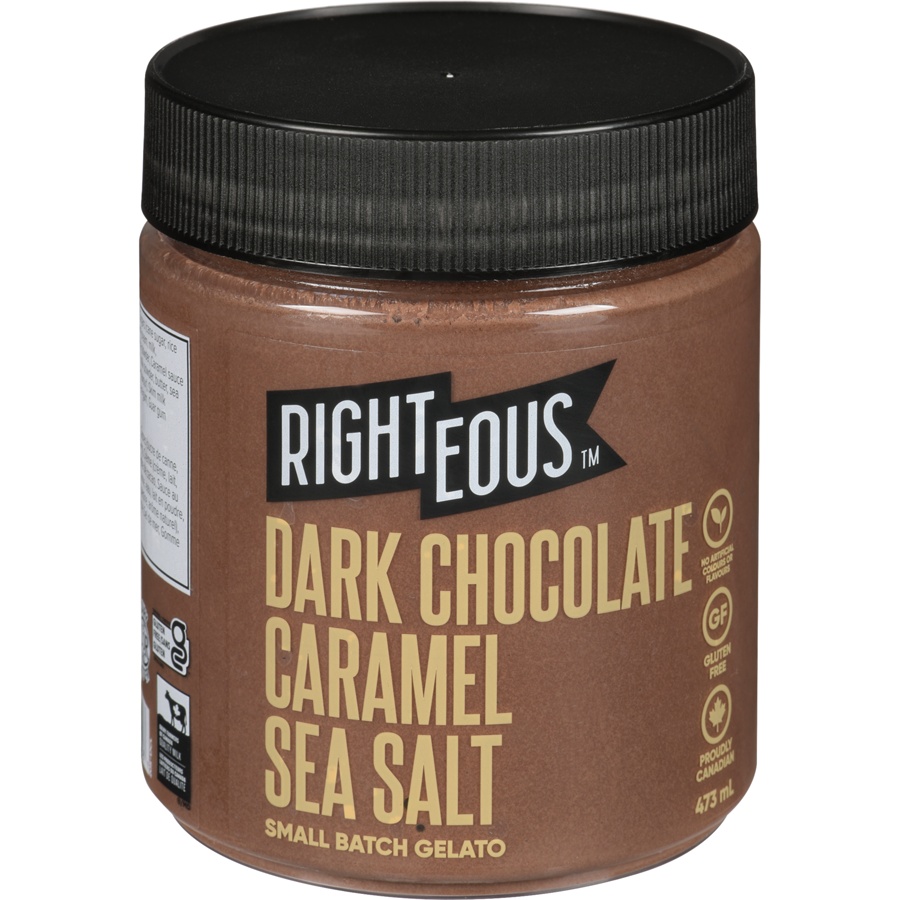
RIGHTEOUS DARK CHOC CARAMEL [473 ml]
Brand: Peppers Foods Store
Category: Food, Beverages & Tobacco > Food Items > Frozen Desserts & Novelties > Ice Cream & Frozen Yogurt > Gelato